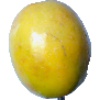
Label: maracuja